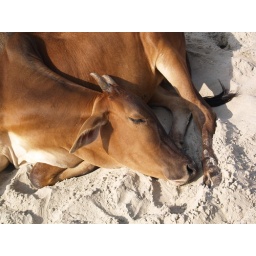
a cow enjoying the holy life on a beach in Goa